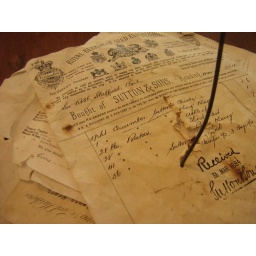
on desk in Normanby Hall's wall garden